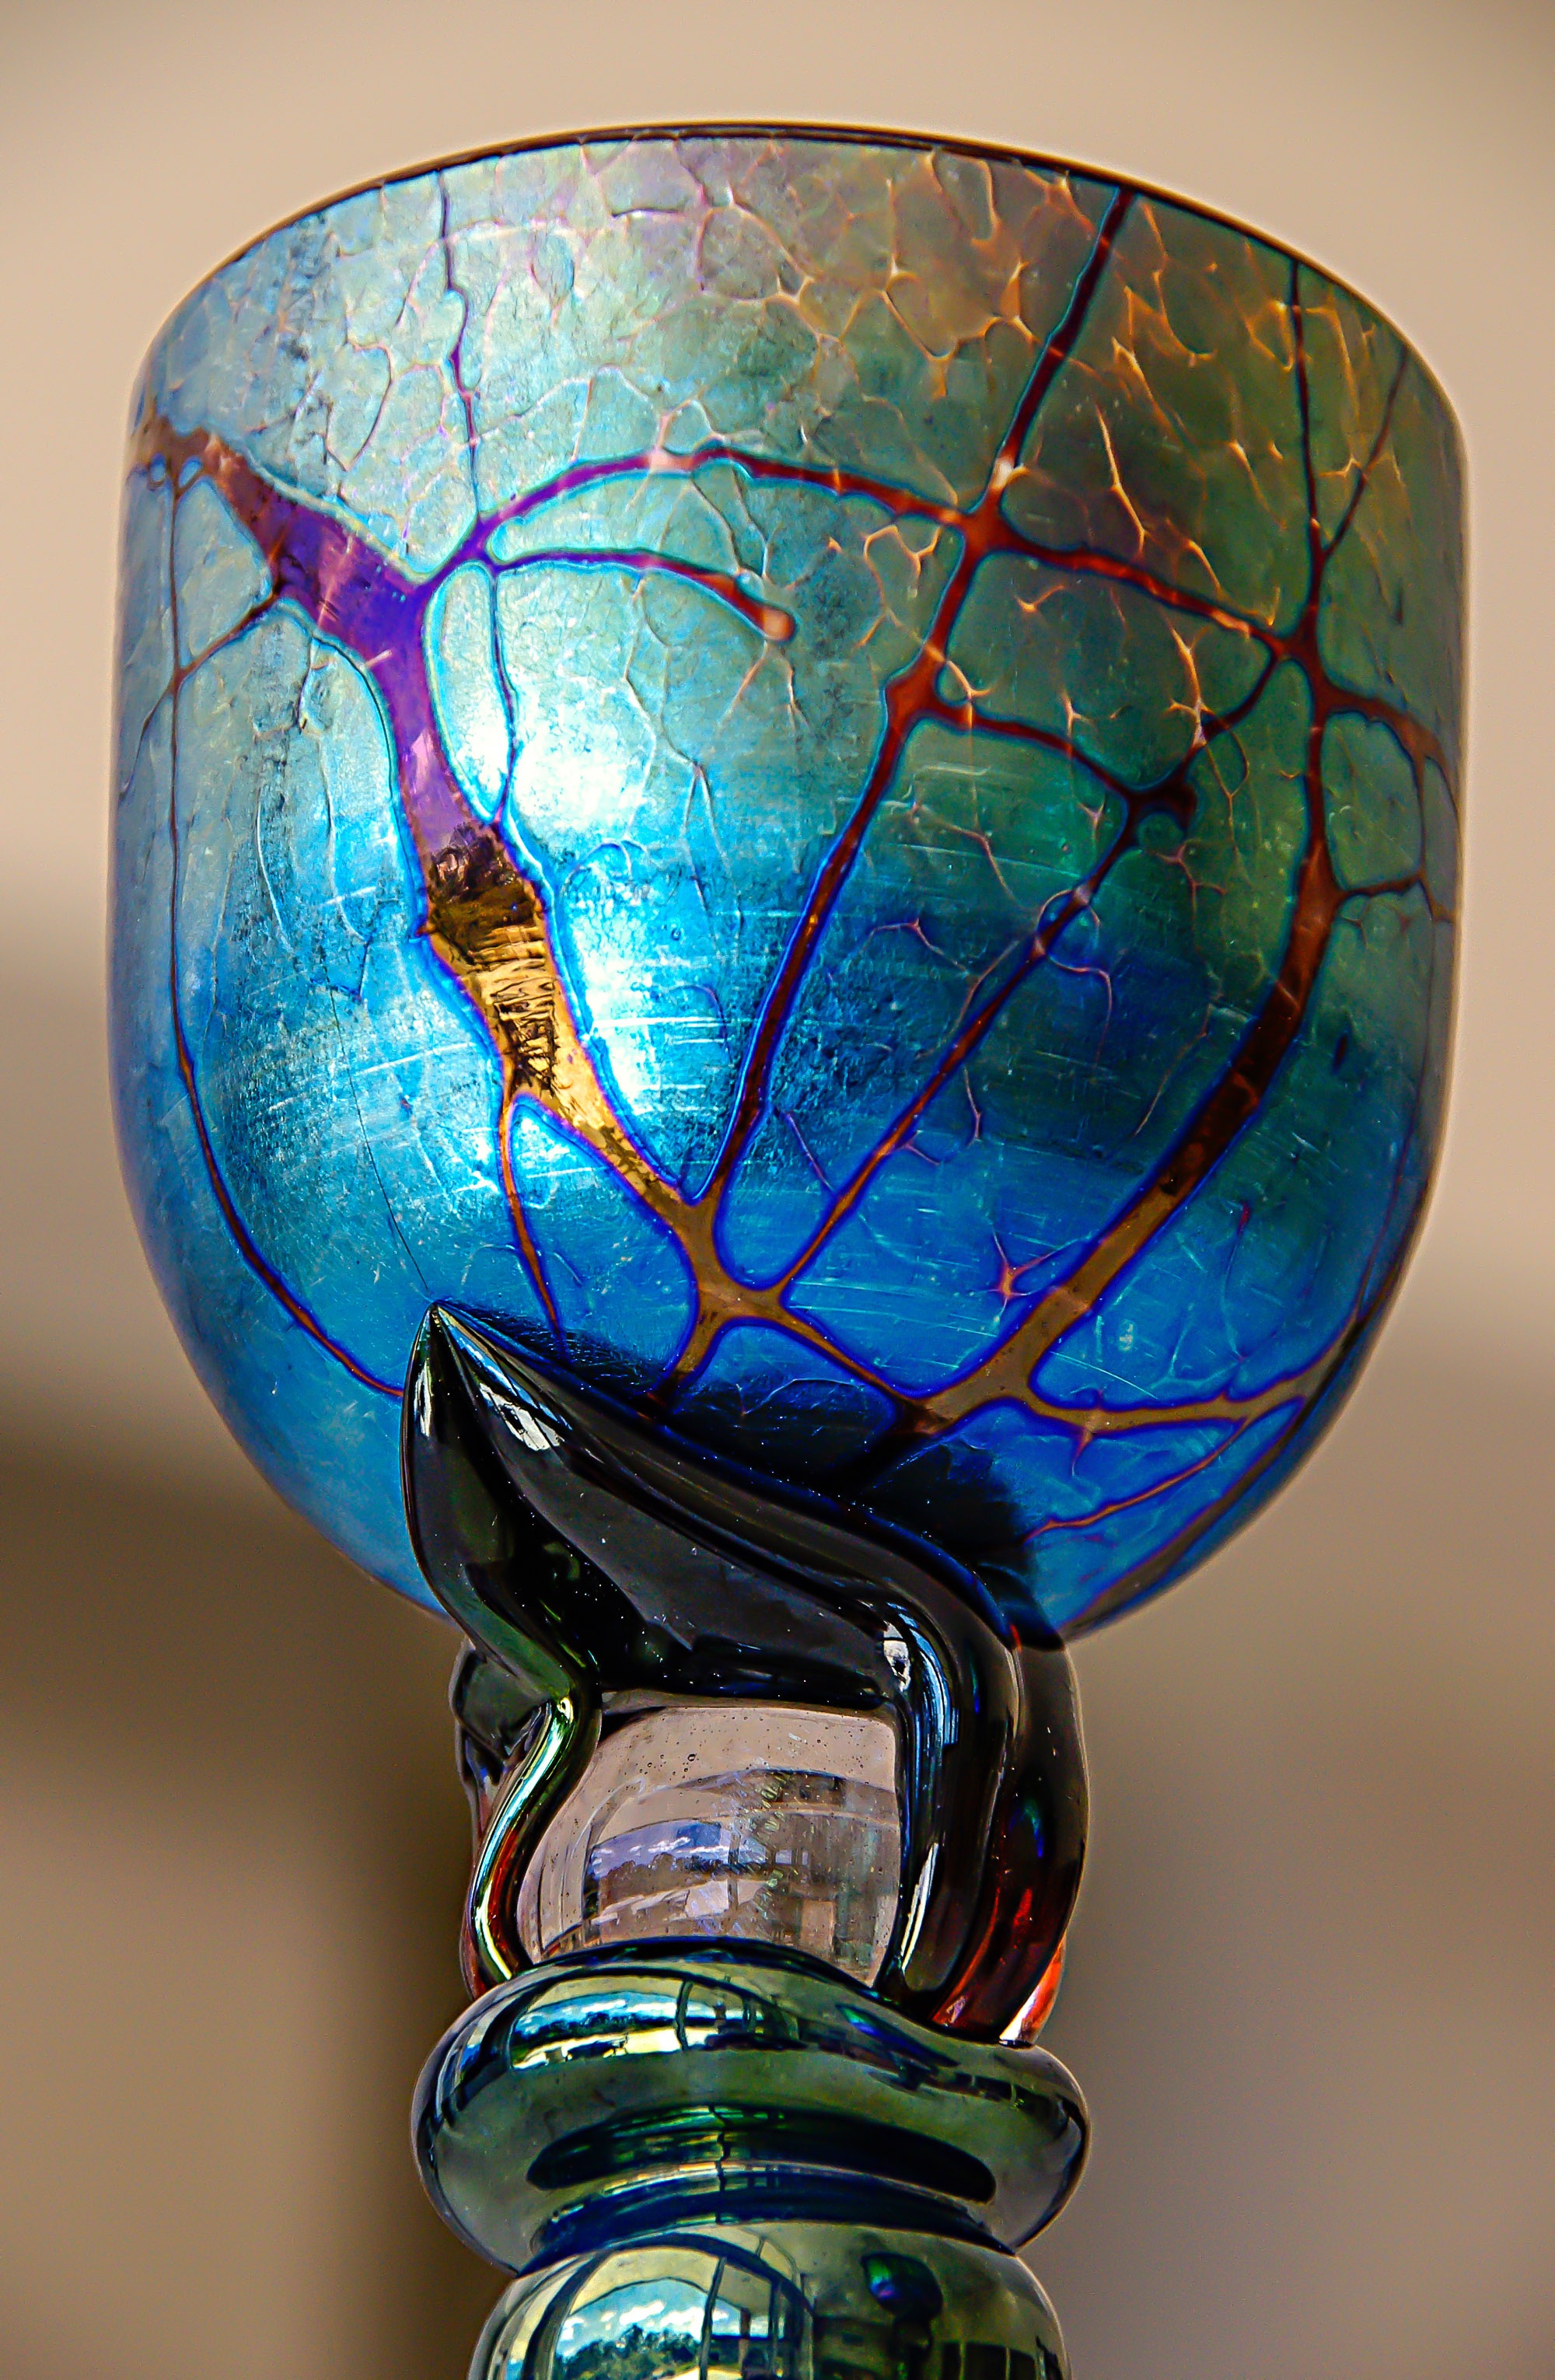
light, glass, green, color, blue, lighting, modern, material, globe, art, bright, light fixture, goblet, sphere, multicoloured, iridescent